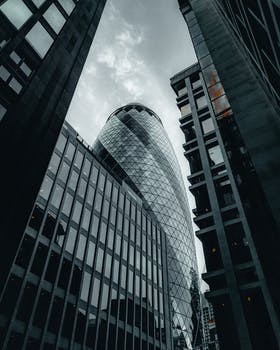
Label: No Watermark